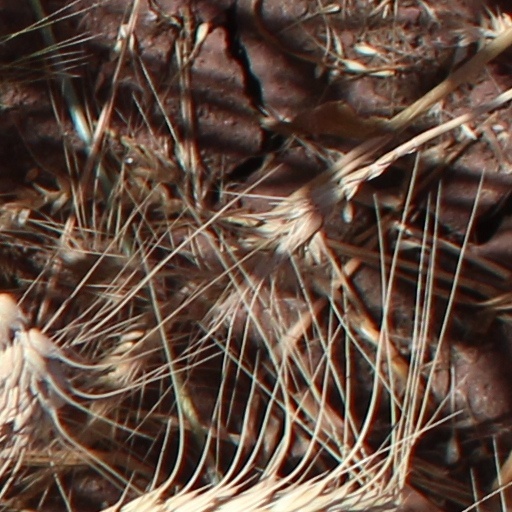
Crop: wheat